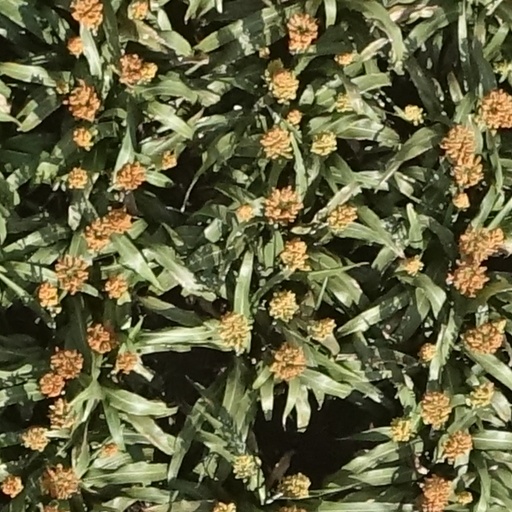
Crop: sorghum